M. Abdul Lathief

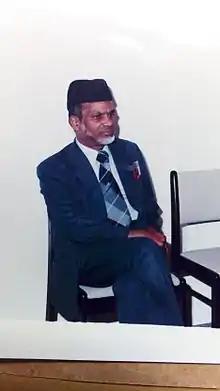
M. Abdul Lathief

M. Abdul Lathief, (birth1.7.1936 died 17 December 2001) was an Indian who had been chairman of Tamil Nadu Wakf Board and a Member of the Legislative Assembly (MLA) of Tamil Nadu.He was a former leader of Indian union Muslim league and later he resigned from it.